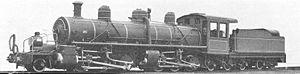
Une « Locomotives Mallet » est l'appellation courante donnée à une locomotive à vapeur articulée compound, système breveté en 1884 par l'ingénieur suisse Anatole Mallet.